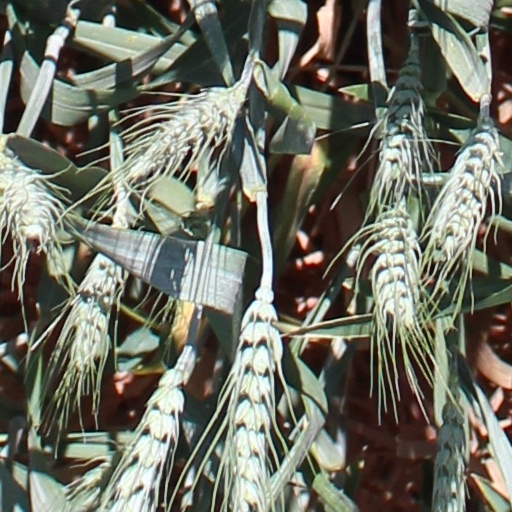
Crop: wheat